Tiger Woods

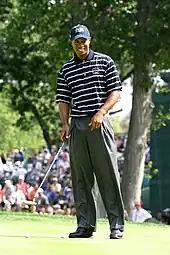
Woods at the 2004 Ryder Cup

When Woods won the 2001 Masters, he became the only player to win four consecutive major professional golf titles, although not in the same calendar year. This achievement came to be known as the "Tiger Slam". Following a stellar 2001 and 2002 in which he continued to dominate the tour, Woods's career hit a slump. He did not win a major in 2003 or 2004. In September 2004, Vijay Singh overtook Woods in the Official World Golf Rankings, ending Woods's record streak of 264 weeks at No. 1.